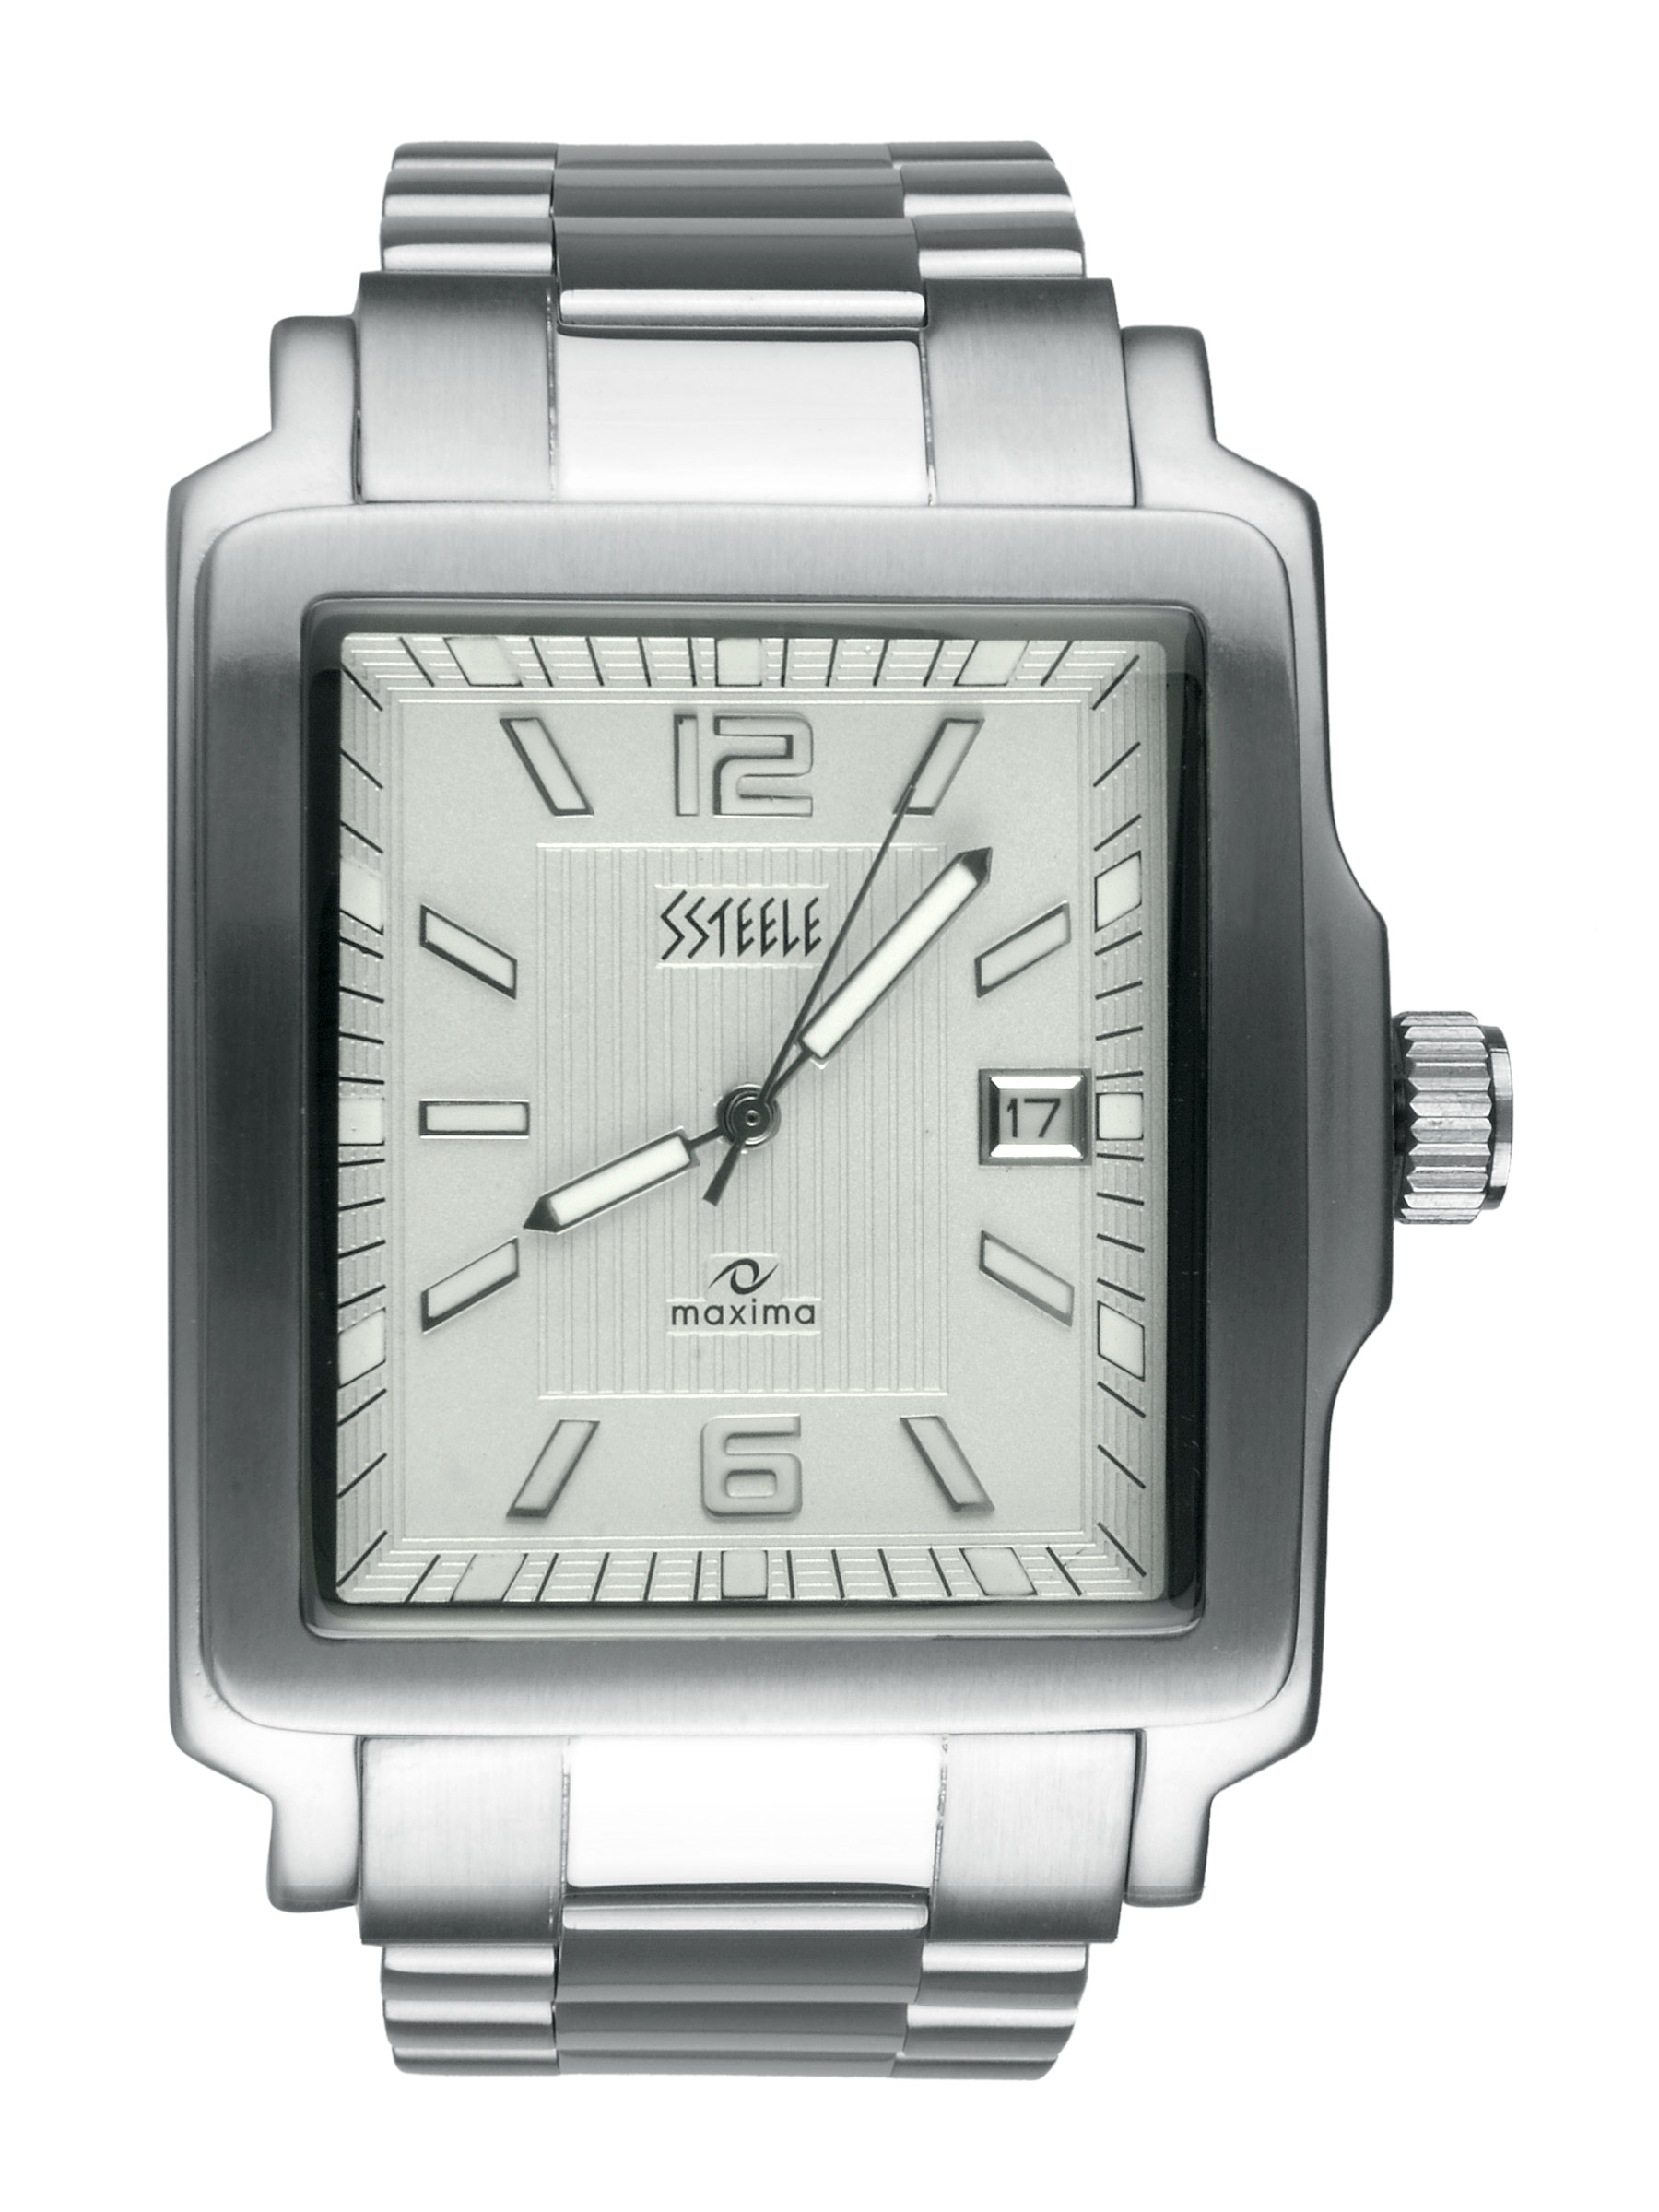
Maxima Ssteele Men White Watch
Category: Accessories / Watches / Watches
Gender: Men
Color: White
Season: Winter 2016
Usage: Casual